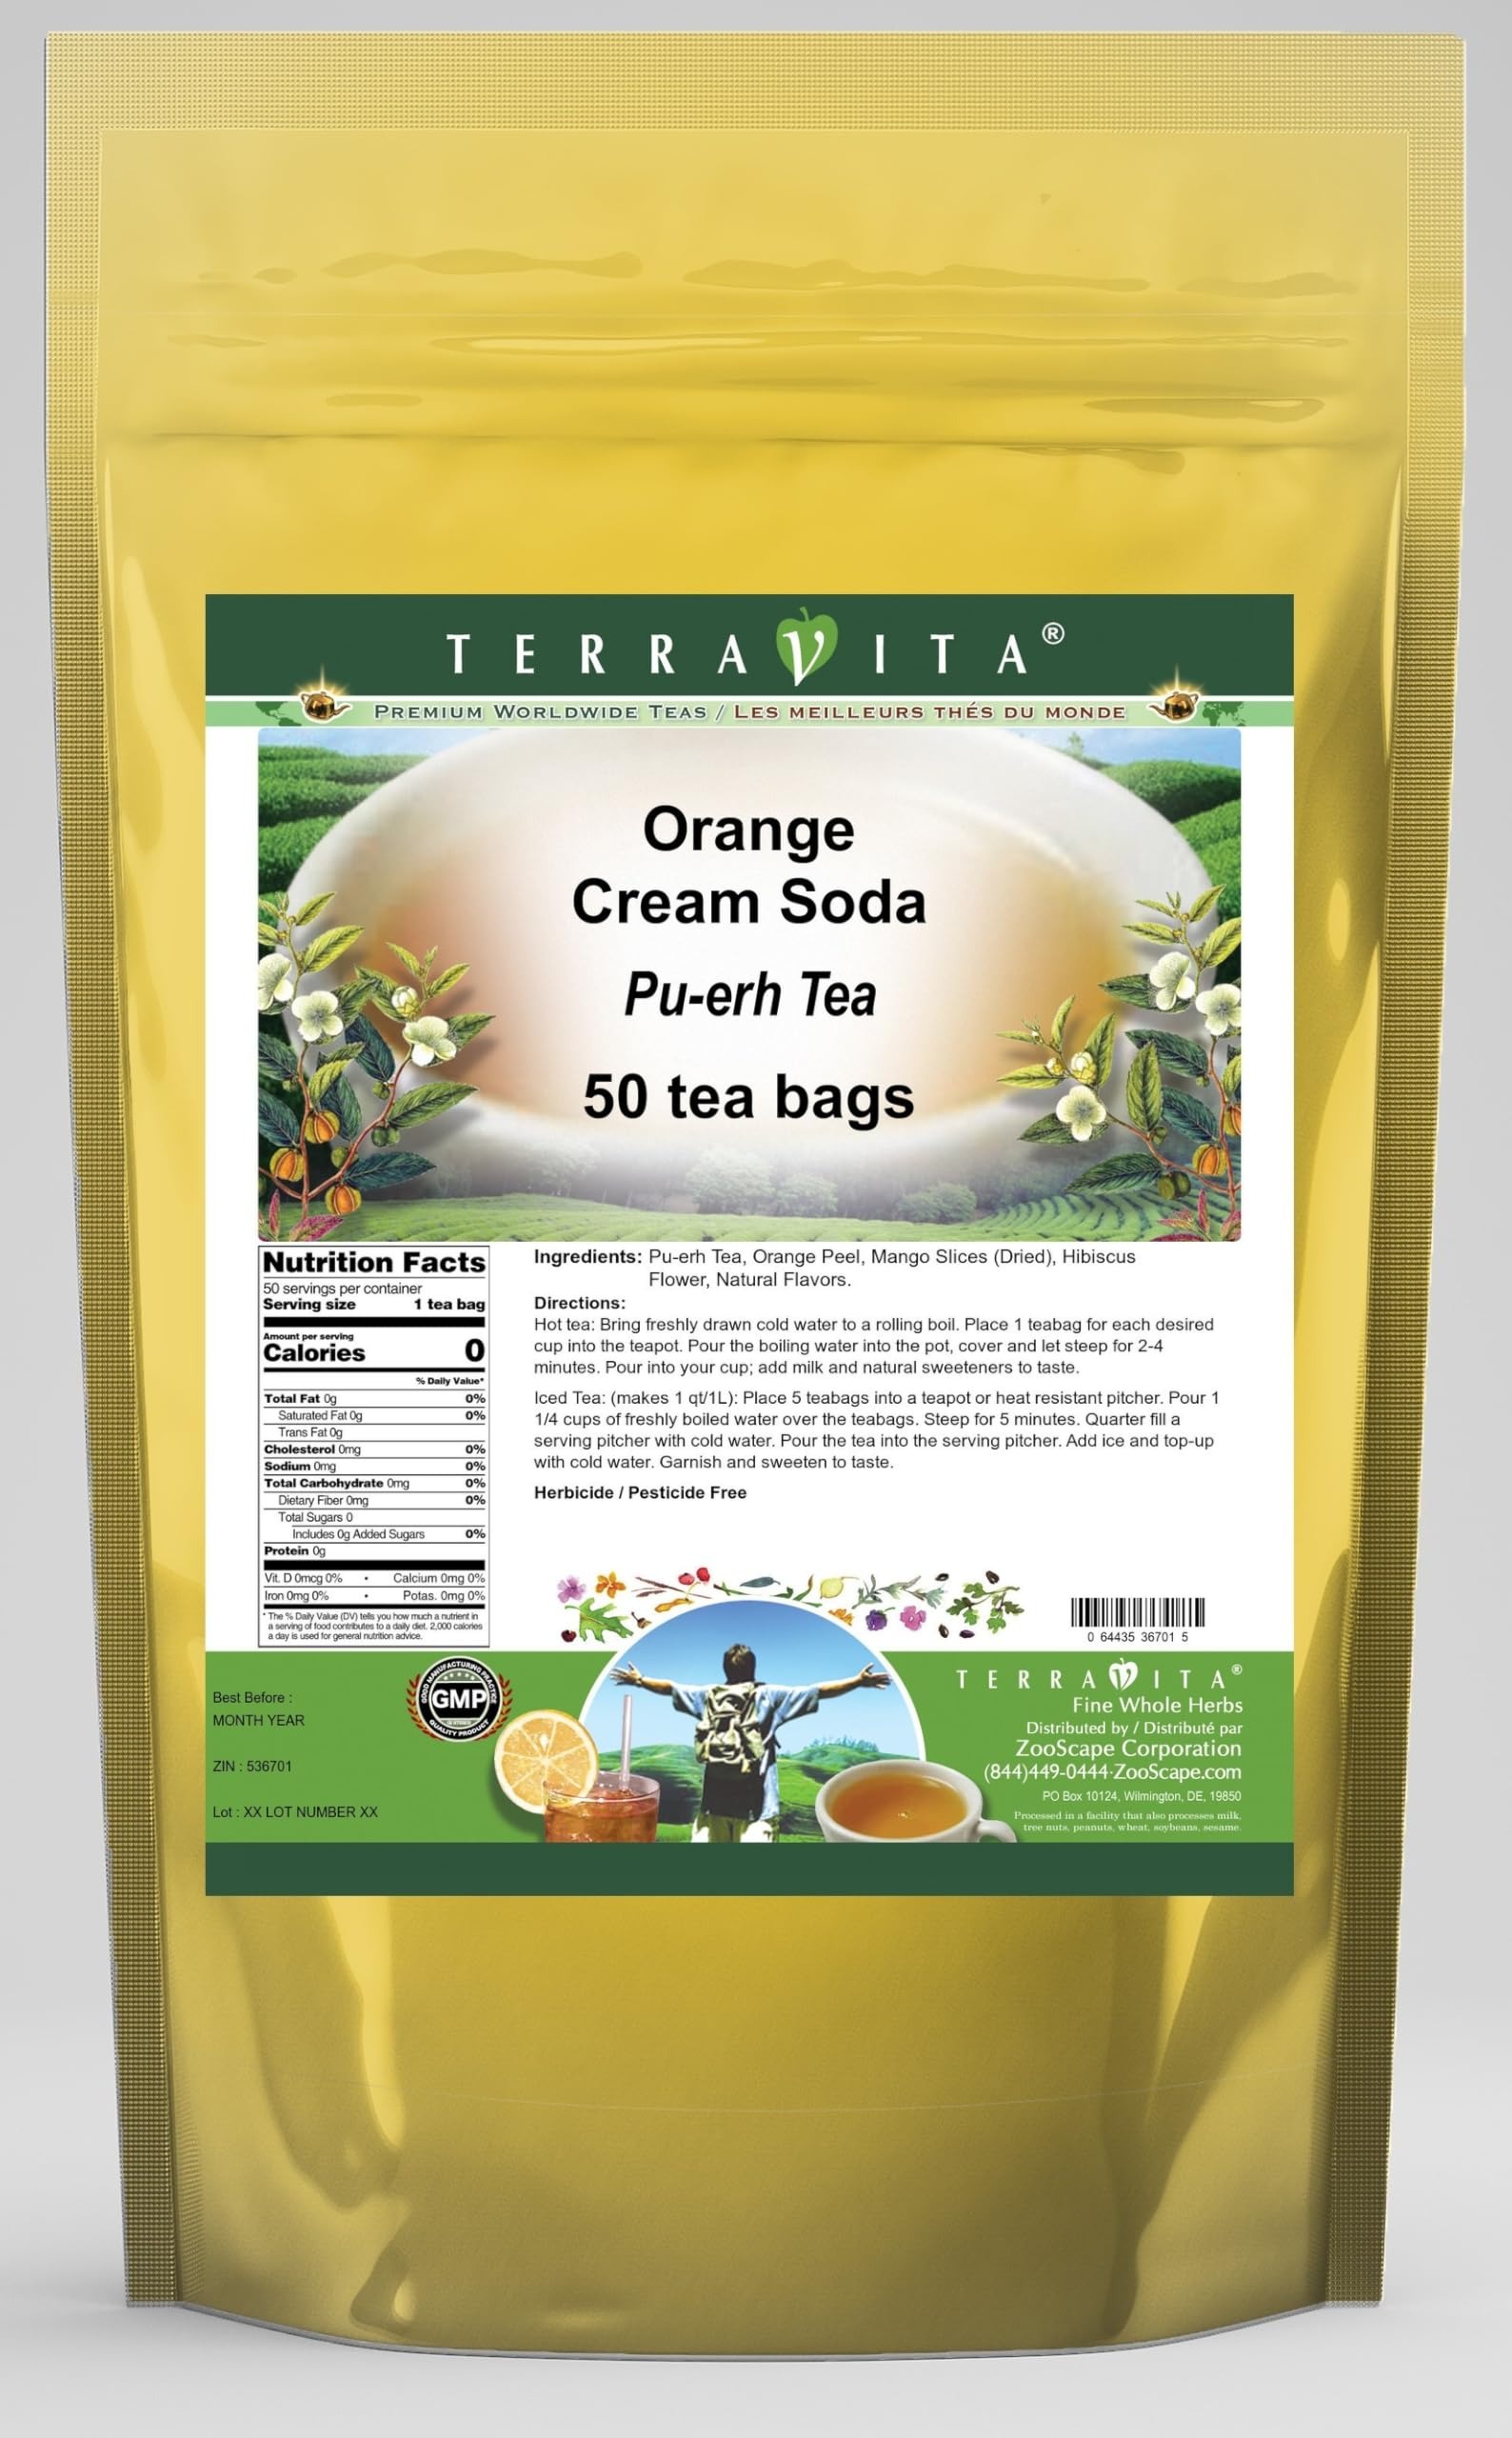
Item Name: Orange Cream Soda Pu-erh Tea (50 tea bags, ZIN: 536701) - 3 Pack
Bullet Point 1: Our Orange Cream Soda Pu-erh Tea is a terrific flavored Pu-erh tea with Orange Peel, Mango Slices and Hibiscus Flower that you can enjoy again and again! You will really enjoy the special Orange Cream Soda aroma and taste! - Ingredients: Pu-erh tea, Orange Peel, Mango Slices, Hibiscus Flower and Natural Orange Cream Soda Flavor.
Bullet Point 2: No fillers.
Bullet Point 3: Manufacturer: TerraVita
Bullet Point 4: Size: 50 tea bags
Bullet Point 5: Pu-erh Tea Bags - Packed in a convenient upright pouch!
Product Description: Our Orange Cream Soda Pu-erh Tea is a terrific flavored Pu-erh tea with Orange Peel, Mango Slices and Hibiscus Flower that you can enjoy again and again! You will really enjoy the special Orange Cream Soda aroma and taste! - Ingredients: Pu-erh tea, Orange Peel, Mango Slices, Hibiscus Flower and Natural Orange Cream Soda Flavor. - Hot tea brewing method: Bring freshly drawn cold water to a rolling boil. Place 1 teabag for each desired cup into the teapot. Pour the boiling water into the pot, cover and let steep for 2-4 minutes. Pour into your cup; add milk and natural sweeteners to taste. - Iced tea brewing method: (to make 1 liter/quart): Place 5 teabags into a teapot or heat resistant pitcher. Pour 1 1/4 cups of freshly boiled water over the teabags. Steep for 5 minutes. Quarter fill a serving pitcher with cold water. Pour the tea into the serving pitcher. Add ice and top-up with cold water. Garnish and sweeten to taste. - TerraVita is an exclusive line of premium-quality, natural source products that use only the finest, purest and most potent ingredients found around the world. TerraVita is hallmarked by the highest possible standards of purity, potency, stability and freshness. All of our products are prepared with the highest elements of quality control, from raw materials through the entire manufacturing process, up to and including the moment that the bottles or bags are sealed for freshness and shipped out to you. Our highest possible standards are certified by independent laboratories and backed by our personal guarantee. - TerraVita exists to meet and ensure your family's health and wellness without the harmful effects of chemicals and health products. We strive to make all of our products affordable and reliable and are constantly searching the market to mai
Value: 150.0
Unit: Count

Price: 57.7